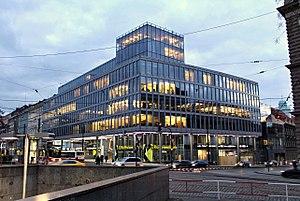
La place Charles est la plus grande place de la République tchèque et une des plus grandes d'Europe. Elle relève administrativement de Prague 2, historiquement à la Nové Město. Le nom actuel, d'après Charles IV, est donné depuis 1848, alors que l'on parlait avant de marché aux bestiaux, ou Viehmarkt en Allemand.